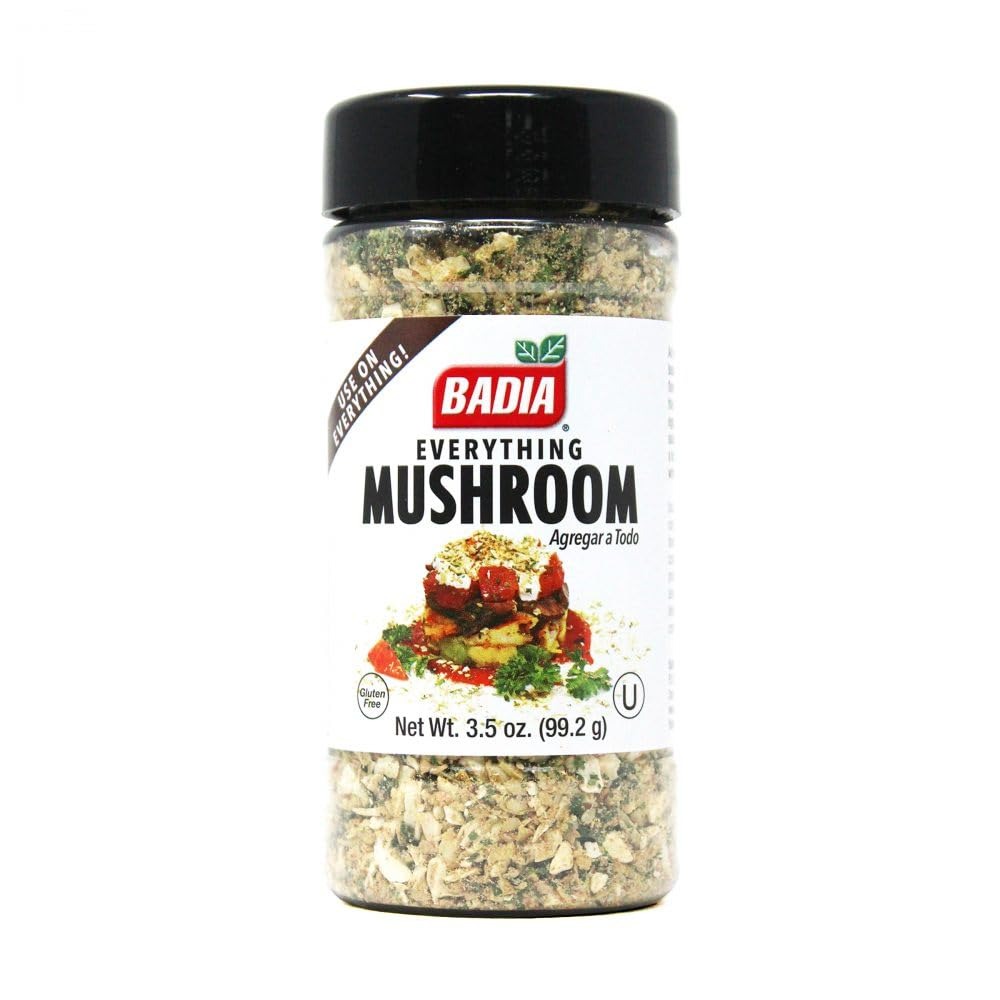
Item Name: Everything Mushroom, 3.5 Ounce
Bullet Point 1: Everything Mushroom
Bullet Point 2: Great on everything!
Bullet Point 3: Contains Sesame Seeds
Bullet Point 4: Gluten Free
Bullet Point 5: Kosher
Bullet Point 6: Net Weight 3.5 oz
Bullet Point 7: Packed in USA
Bullet Point 8: Please Recycle
Value: 3.5
Unit: Ounce

Price: 24.24